Chuck Stobart

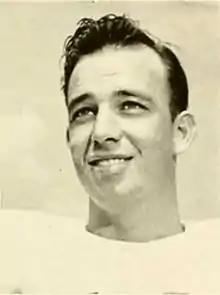
Stobart at Ohio University, 1958

Charles R. Stobart (October 27, 1932 – November 29, 2022) was an American college football player and coach. He played as a quarterback at Ohio University in the 1950s. He was a football coach at various schools for 42 years from 1959 to 2000, including 36 consecutive seasons as a coach at Division I collegiate programs.